Brendan Nelson

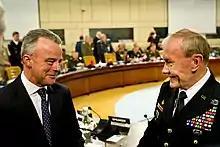
Brendan Nelson, as Australia's ambassador to the European Union, speaks with U.S. Army Gen. Martin E. Dempsey, chairman of the Joint Chiefs of Staff, at a North Atlantic Council meeting in Brussels, April 26, 2012.

On 17 September 2009, Foreign Minister Stephen Smith appointed Nelson as the Ambassador to Belgium, Luxembourg, the European Union, and NATO, at the same time appointing former Federal Labor Leader Kim Beazley as the Australian Ambassador to the United States. Prime Minister Kevin Rudd announced the appointments in Canberra the same day. Nelson accepted the appointment from his former rival and commended the decision to appoint Beazley as Ambassador to the US. Nelson said of both appointments, they "would be accepted across the political spectrum."